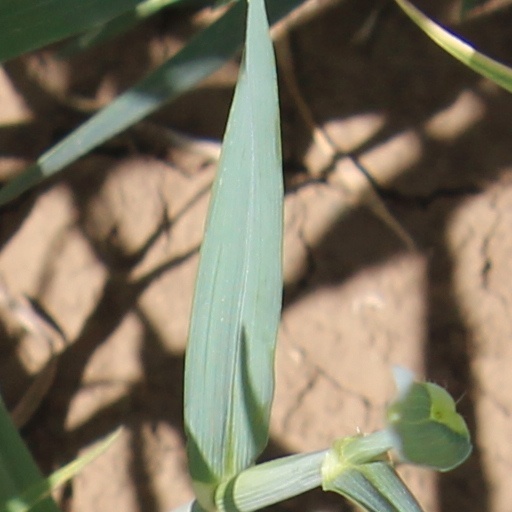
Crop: wheat